Massachusetts National Guard

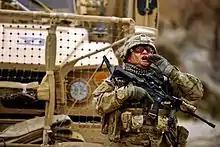
A SSG of the 182nd Infantry Regiment during deployment in Afghanistan

The result of these reforms is that when National Guard units were called into Federal service during the First World War, they were better prepared than their forebears in previous wars.